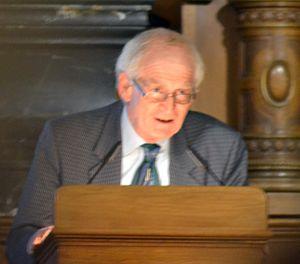
Alain Schnapp, né en 1946, est un historien et archéologue français